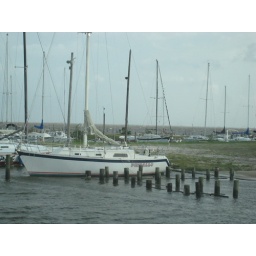
Bay Yacht Club all walking piers are under water